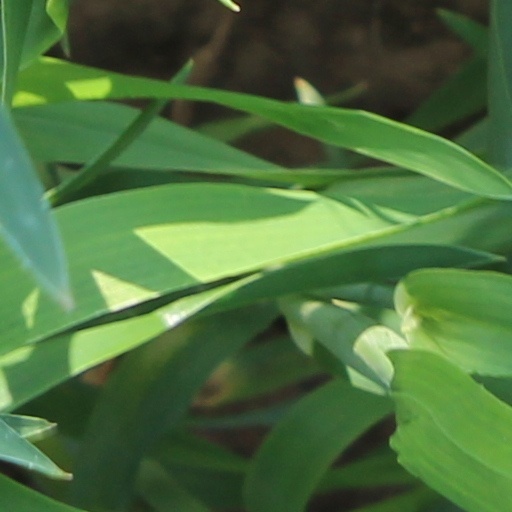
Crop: wheat